Réaumur (crater)

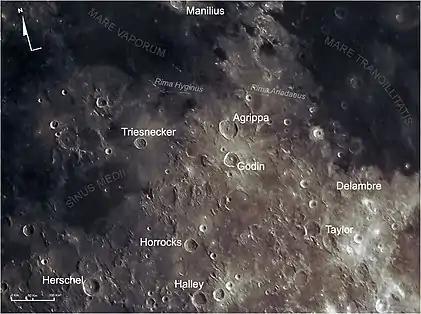
Crater area in selenochromatic Image (Si) with some landmarks. More infos here : https://www.gawh.it/main/selenocromatica

Réaumur is the remains of a lunar impact crater located on the southern edge of Sinus Medii. Its diameter is 51 km. It was named after the 18th century French scientist René de Réaumur. It shares an eroded rim with the similar crater Oppolzer to the northwest. It lies to the northwest of the large walled plain Hipparchus, and east of Flammarion. To the south is Gyldén, and farther to the south-southwest is Ptolemaeus.